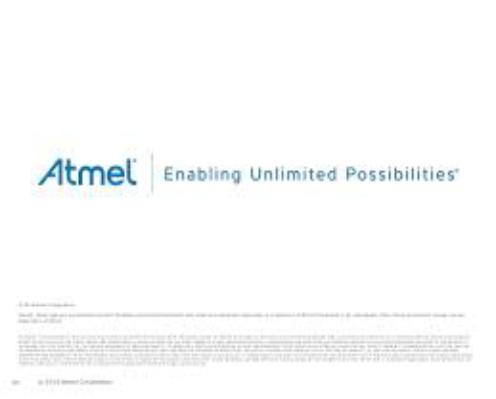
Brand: atamel
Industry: Medical